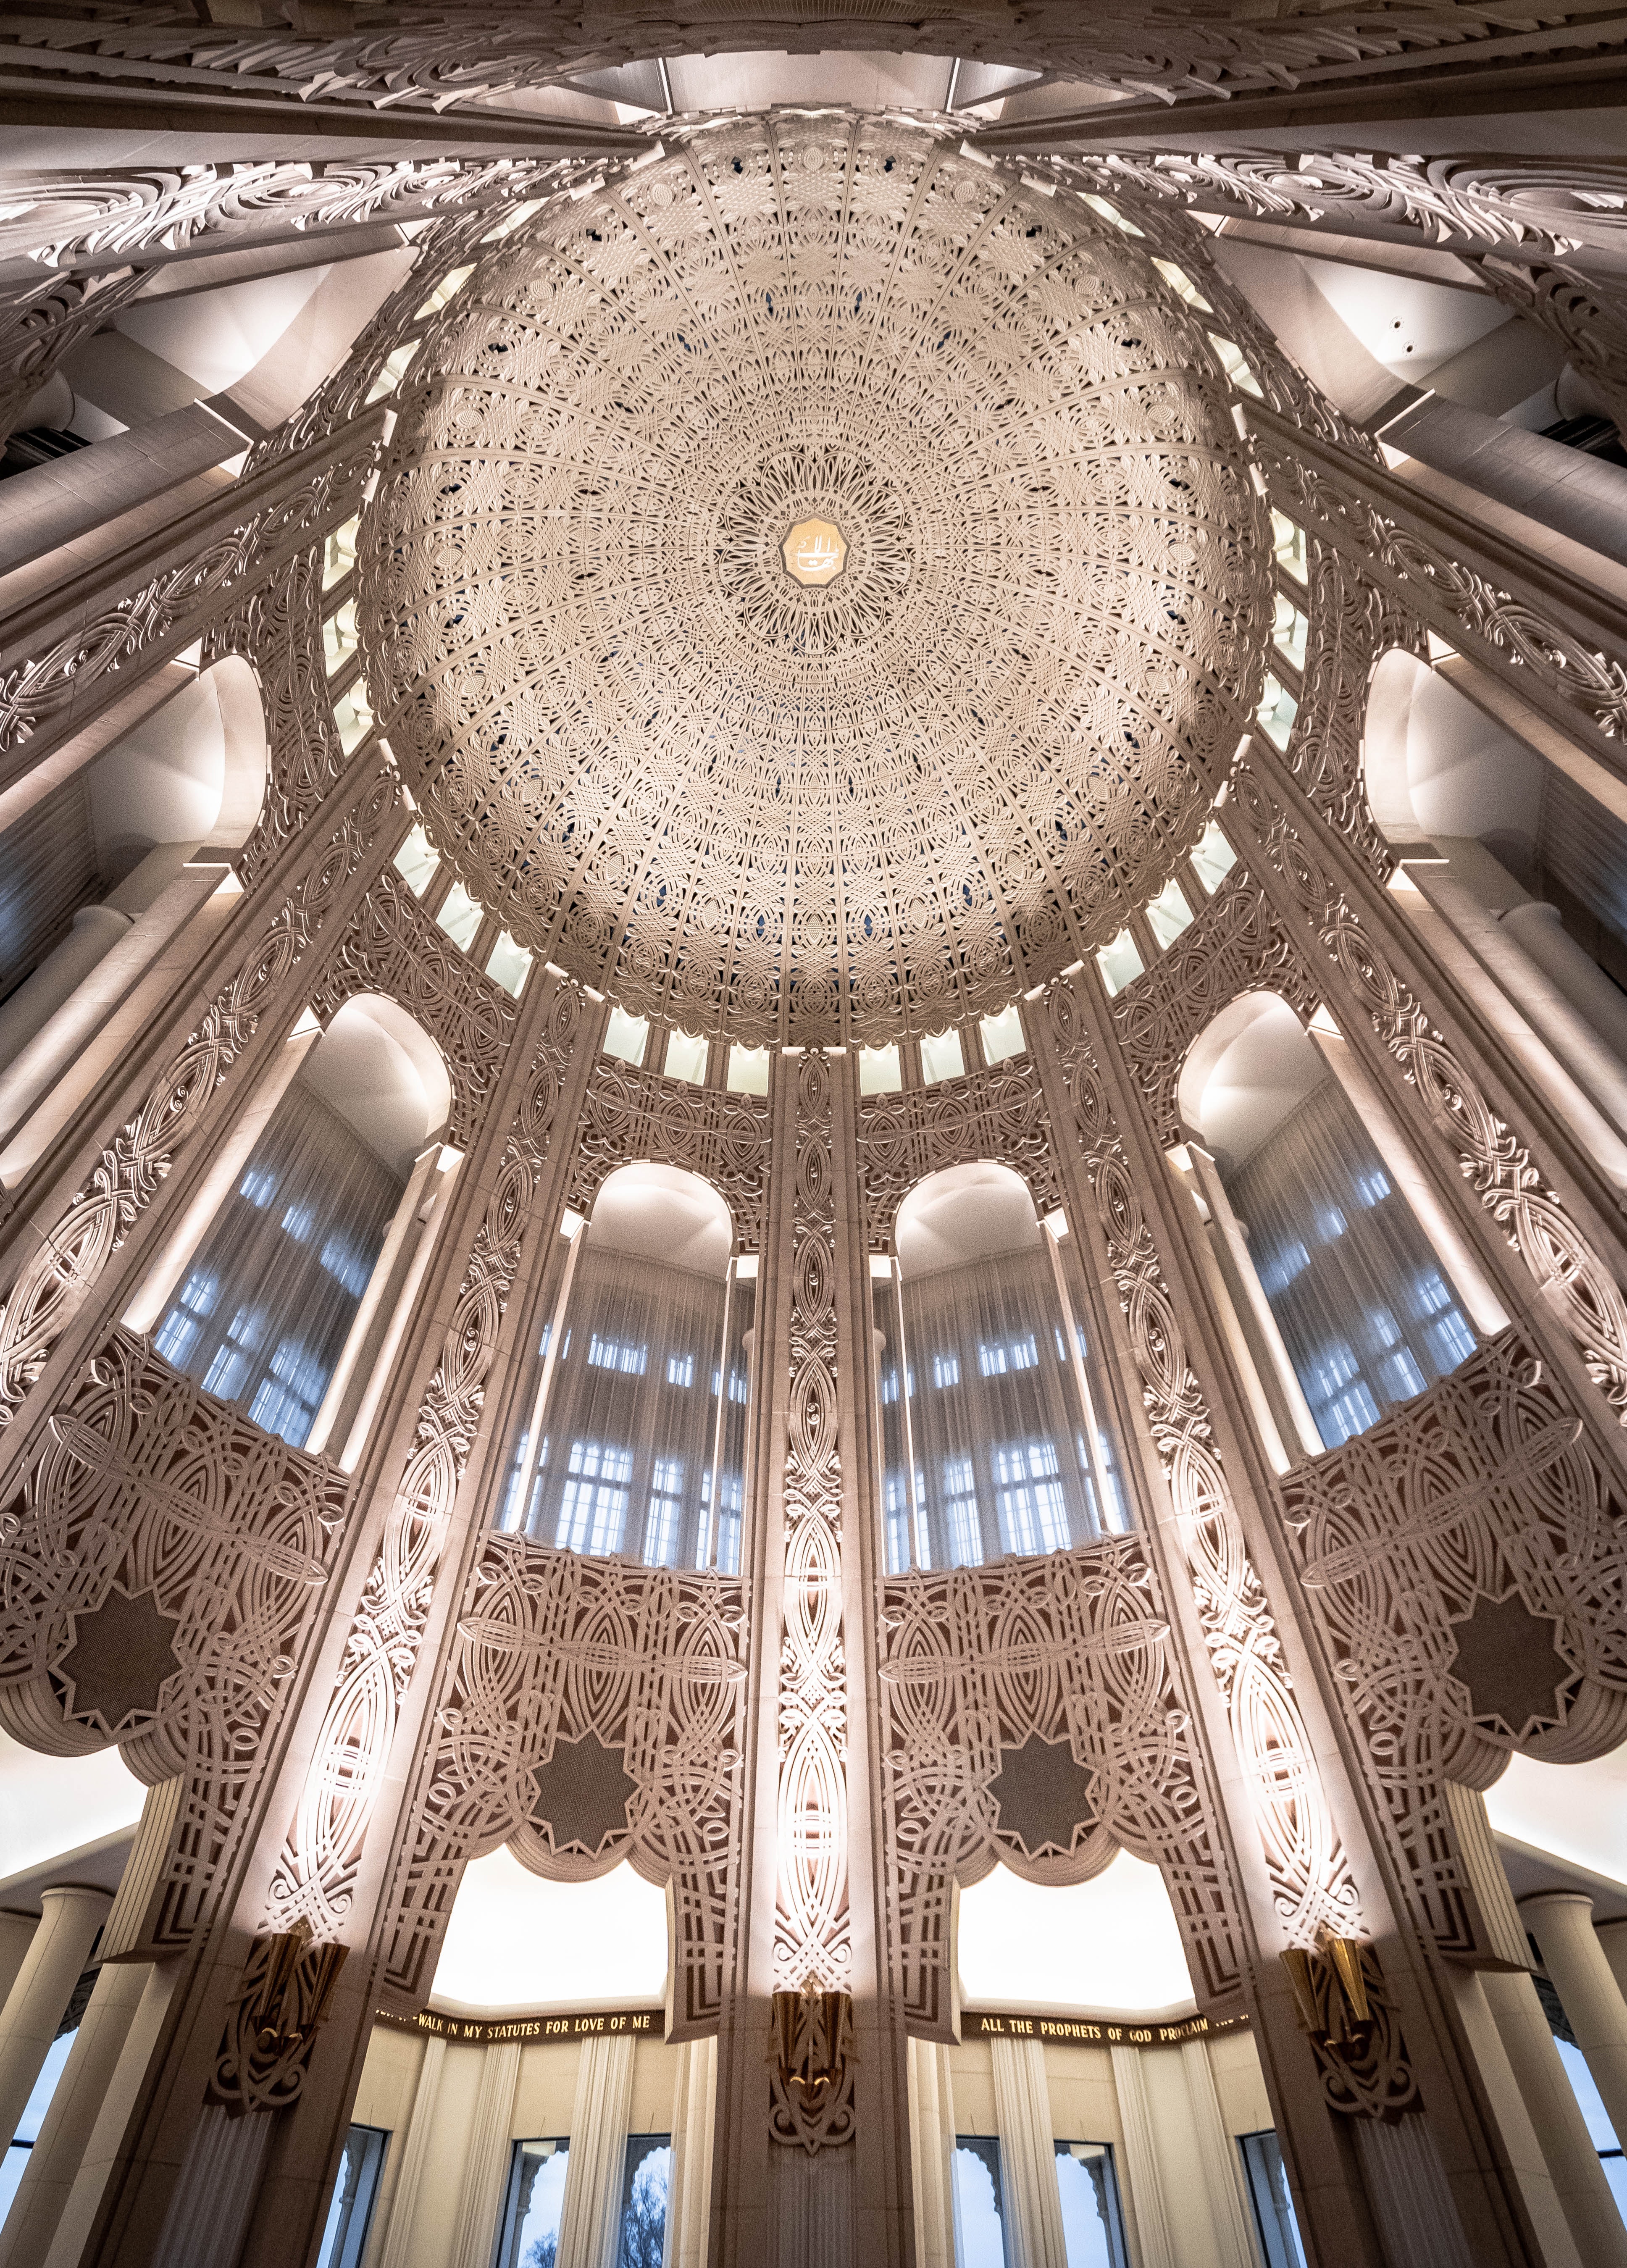
dome, architecture, building, landmark, holy places, byzantine architecture, ceiling, lighting, classical architecture, symmetry, column, mosque, daylighting, basilica, place of worship, interior design, city, roof, facade, metal, arch